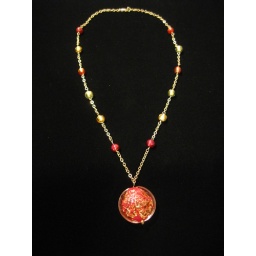
Venetian glass in red, yellow and green tones on a golf filled chain.